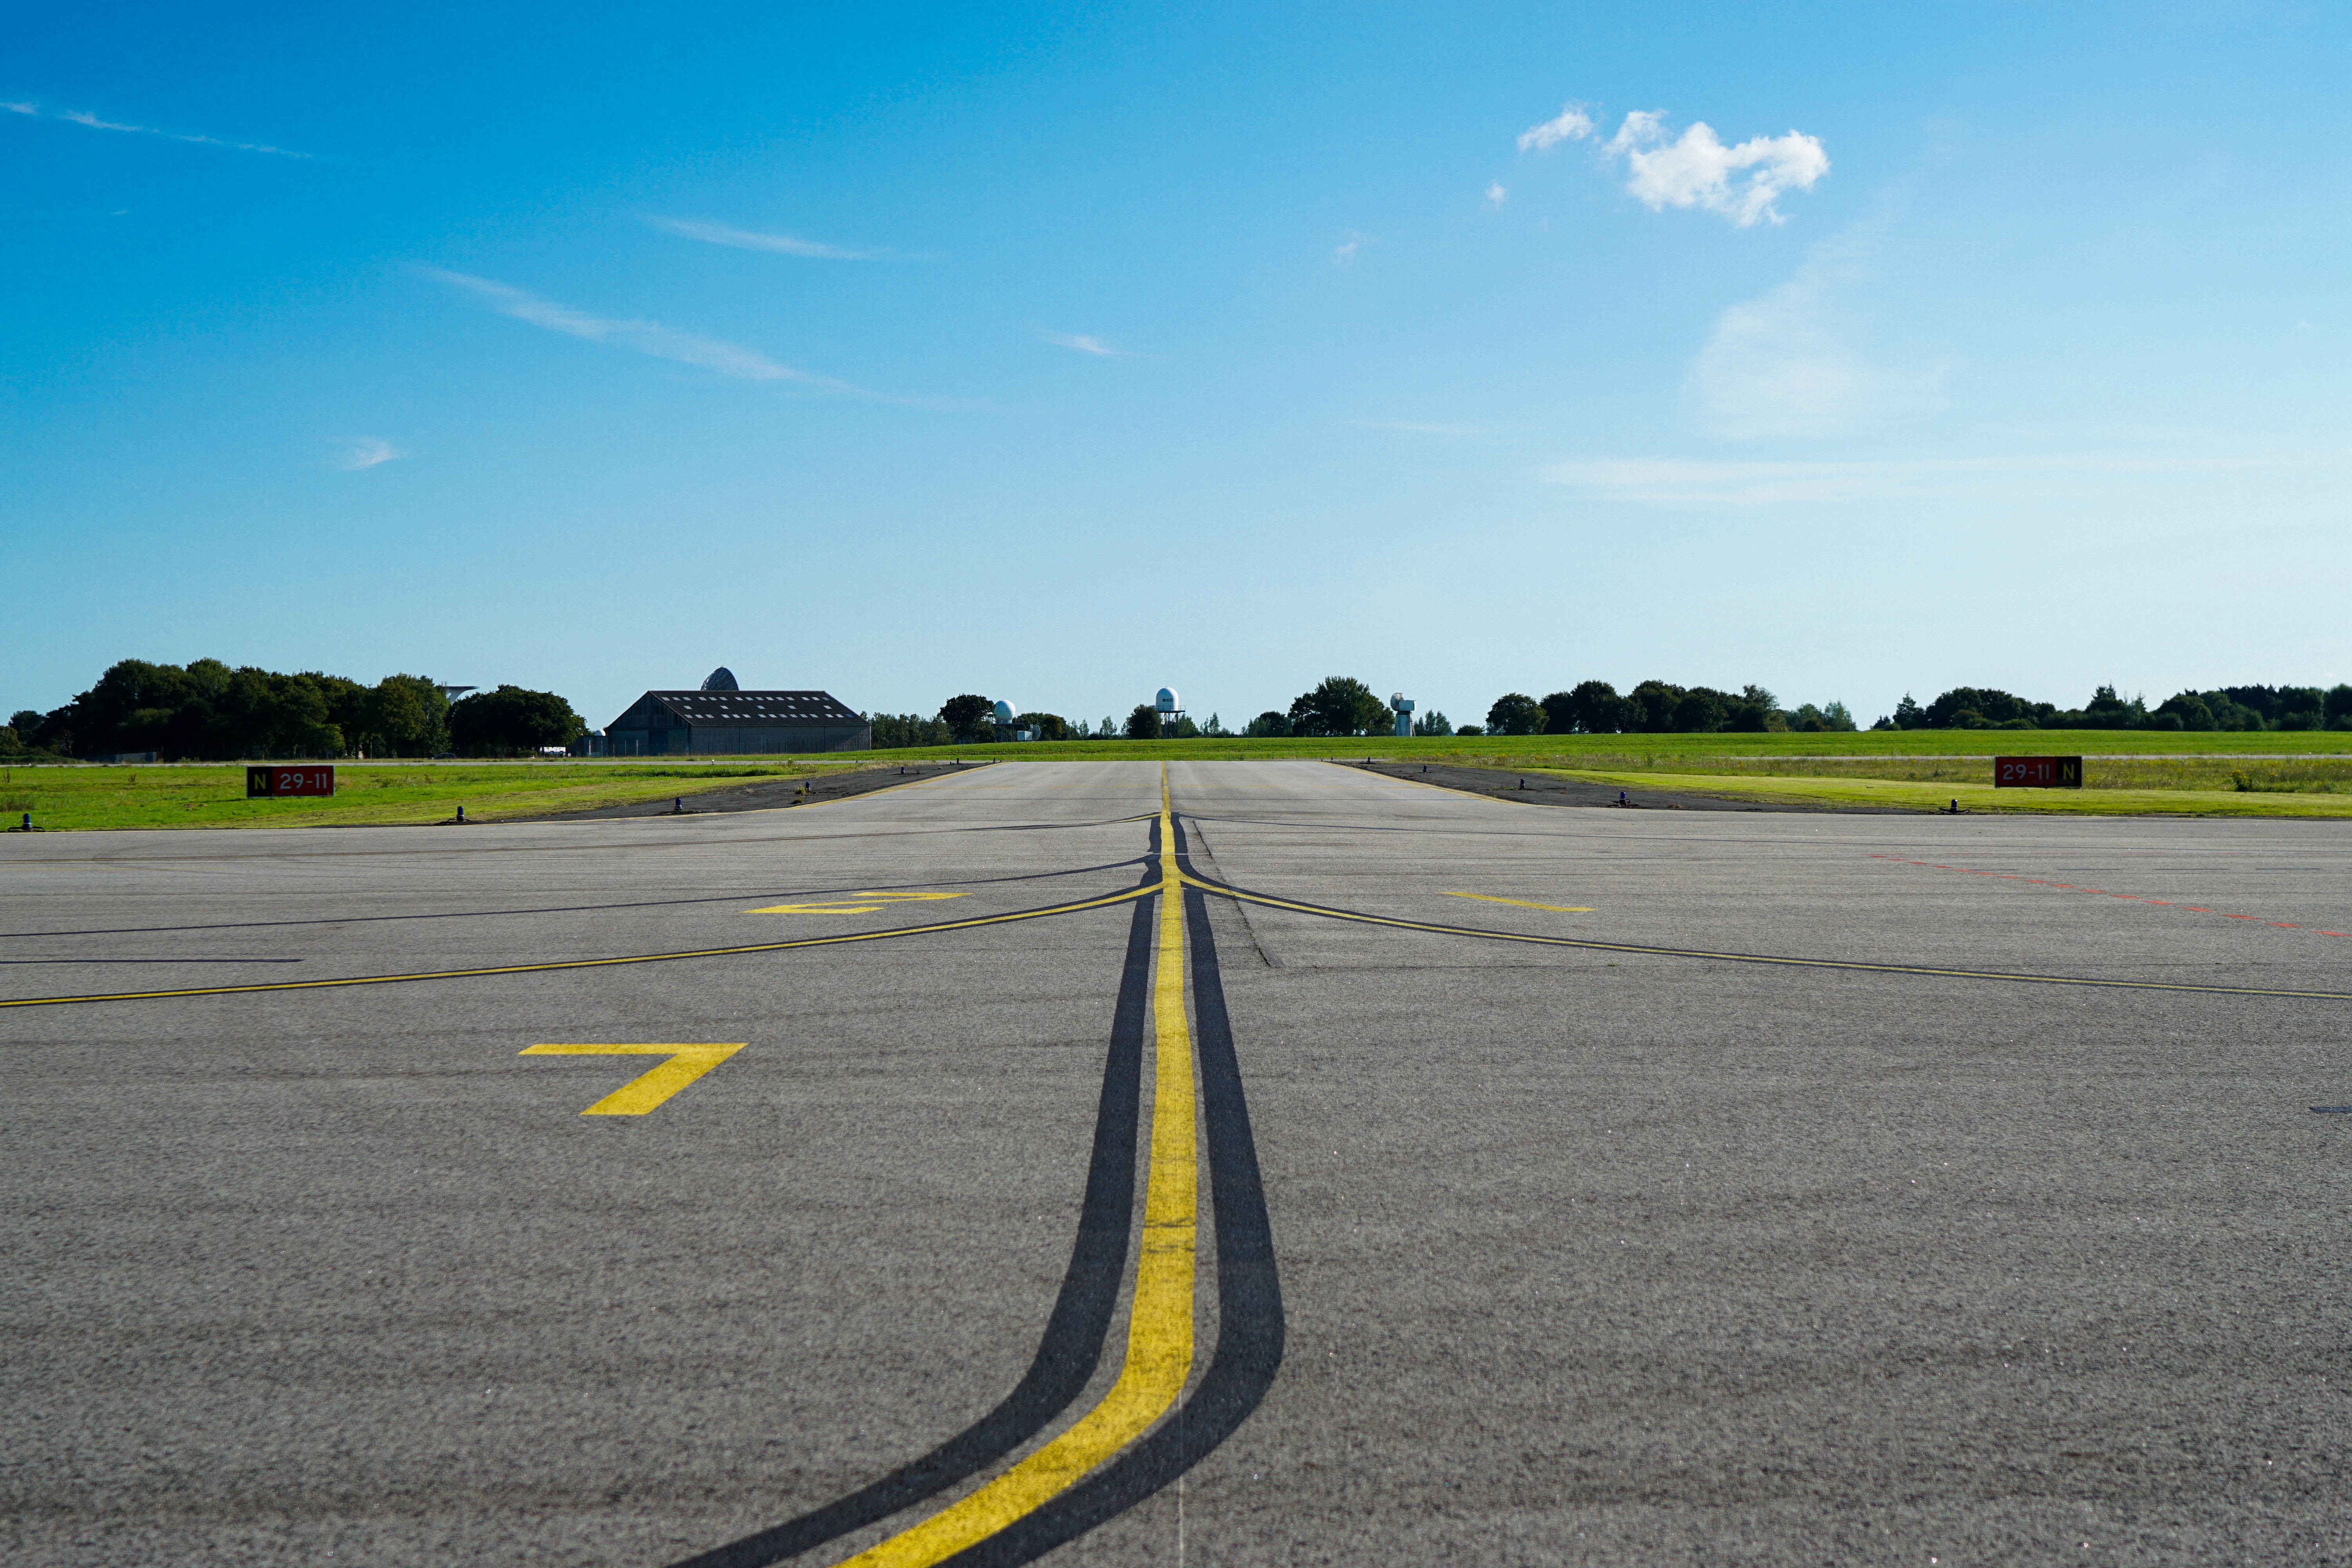
horizon, structure, road, field, highway, driving, asphalt, stadium, plain, infrastructure, runway, race track, atmosphere of earth, sport venue